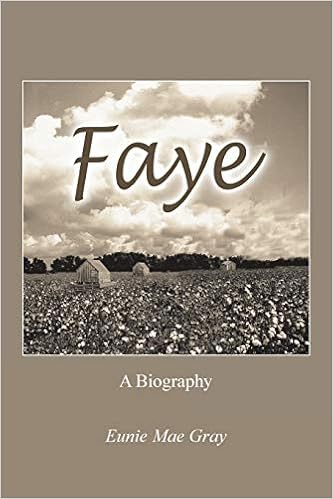
Faye: A Biography
Category: Books
About the Author Eunie Mae Stiggers, better known these days as: Faye Gray, chronicles the events from her childhood days, growing up in a sharecropper family, to the time she move away from her parents home in Terrell Texas. This memory filled, nostalgic biography has an upside, in that, it make us appreciate all that we have today; and a downside when she speaks about what has been lost over the years in family, and close community, ties. Eunie Mae's family moved often, to follow the crops, and she seldom ended up near a school; back then schools, for Negro children, closed during the harvest season. Still, her mother Carrie determined that her fourteen children learn to read and write, home-schooled them herself.
Features: This book offers a unique look inside an African American sharecropper family, through the eyes and memories, of Mrs. Eunie Mae Gray. The fourth child in a family of fourteen children, Eunie Mae, was raised poor in material things, and rich in family, and community ties. The story Eunie Mae tells provides an interesting contrast to today. Born during World War I, Eunie Mae lived during the Jim Crow era in the south, the Great Depression, Race Riots, changes in farming that led to the end of sharecropping, and the start of World War II. Her first hand account is a delight to read.